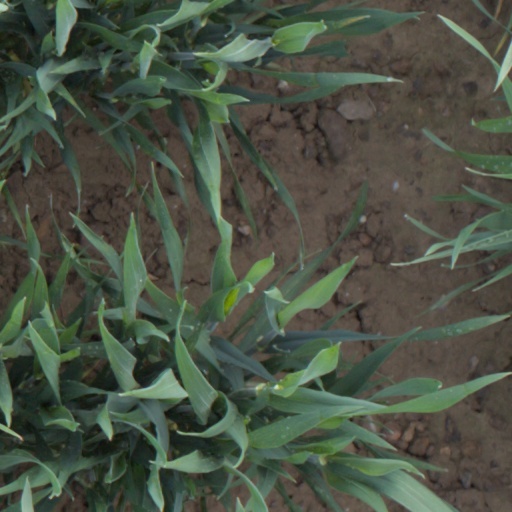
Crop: wheat